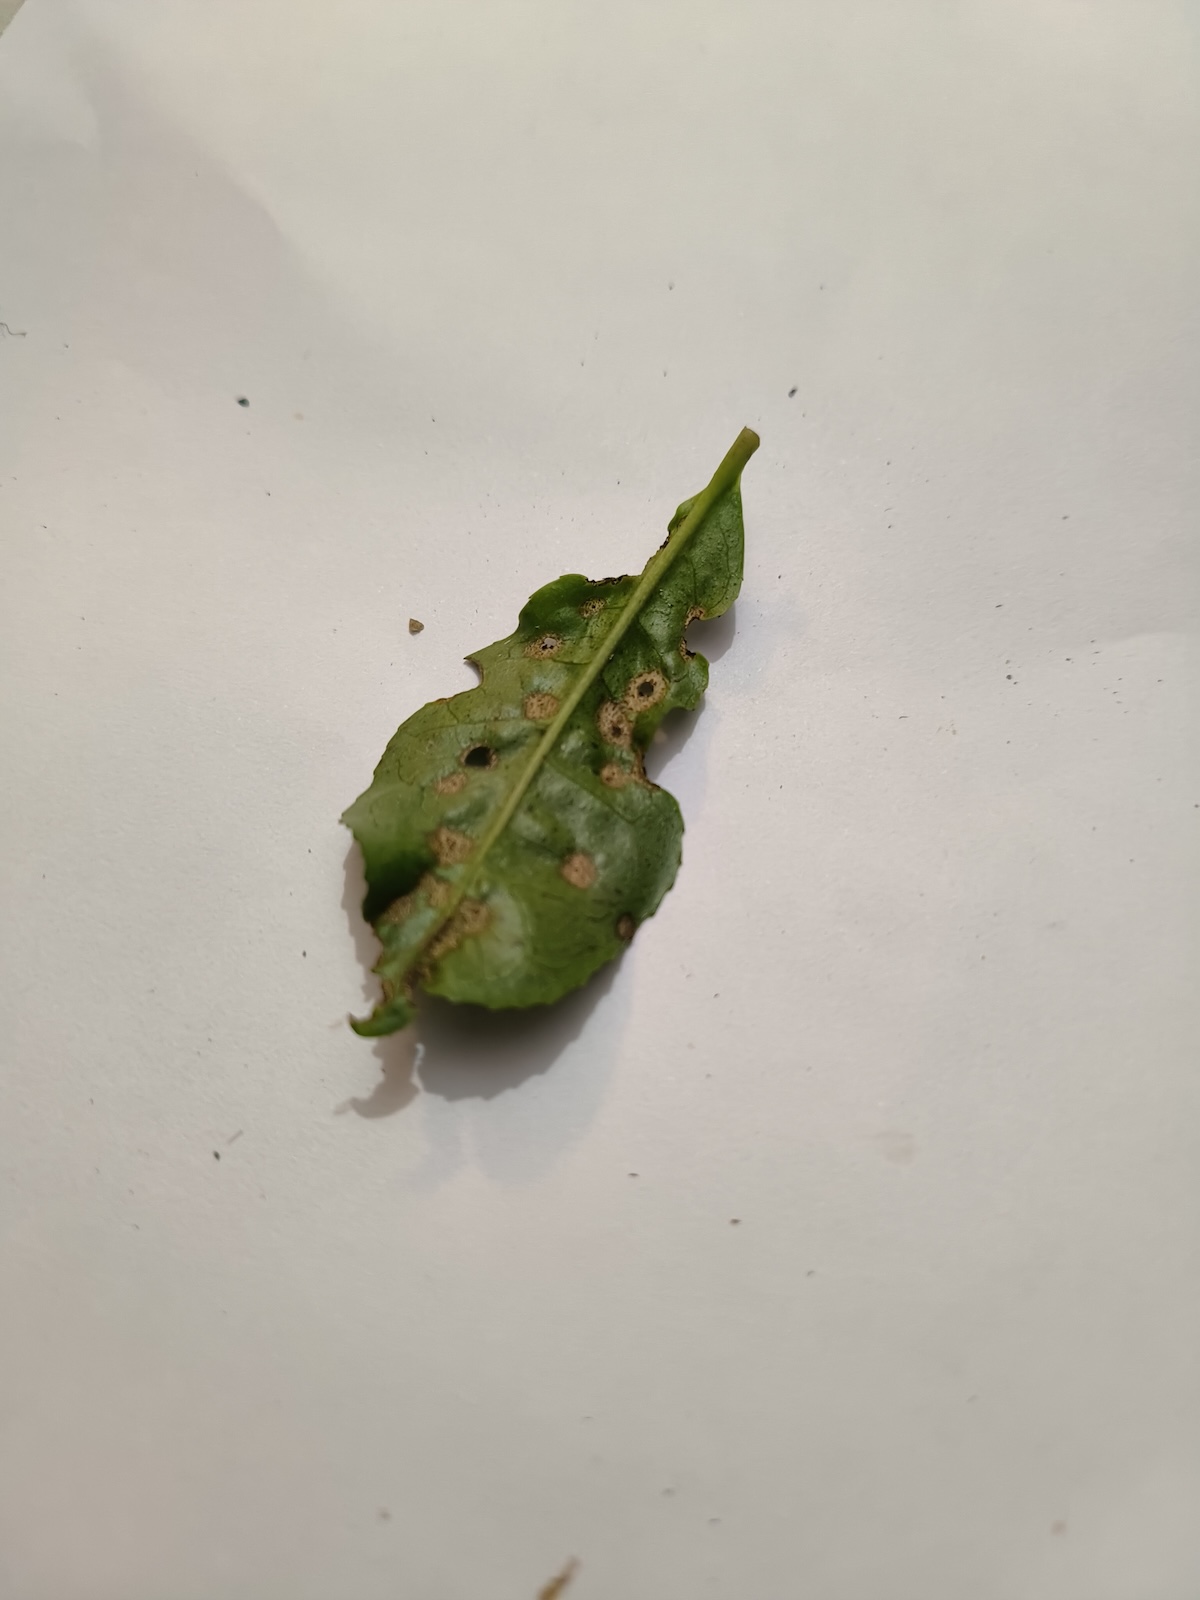
Label: Green mirid bug